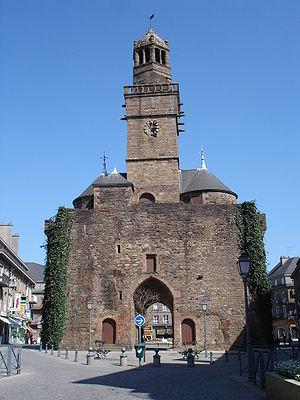
France, Calvados (14), Vire, Beffroi horloge
La porte Horloge de Vire, anciennement porte Gastinel, est un monument historique emblématique de la ville de Vire, commune déléguée de la commune nouvelle de Vire Normandie, située dans le département français du Calvados.
Vire est une ancienne commune française du Bocage virois, située dans le département du Calvados et la région Normandie, devenue le 1ᵉʳ janvier 2016 une commune déléguée au sein de la commune nouvelle de Vire Normandie.
Le granite est une roche plutonique magmatique à texture grenue utilisée en construction.